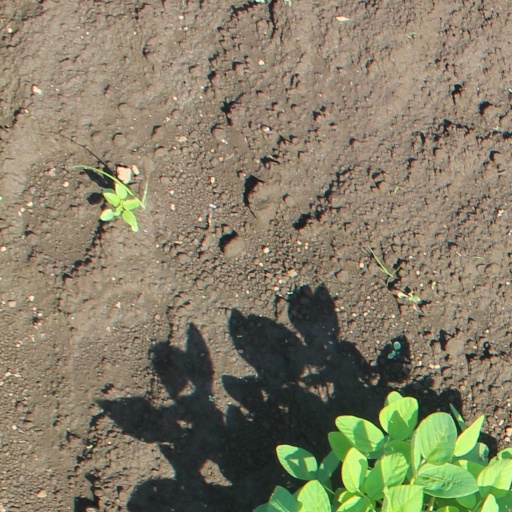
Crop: soybean